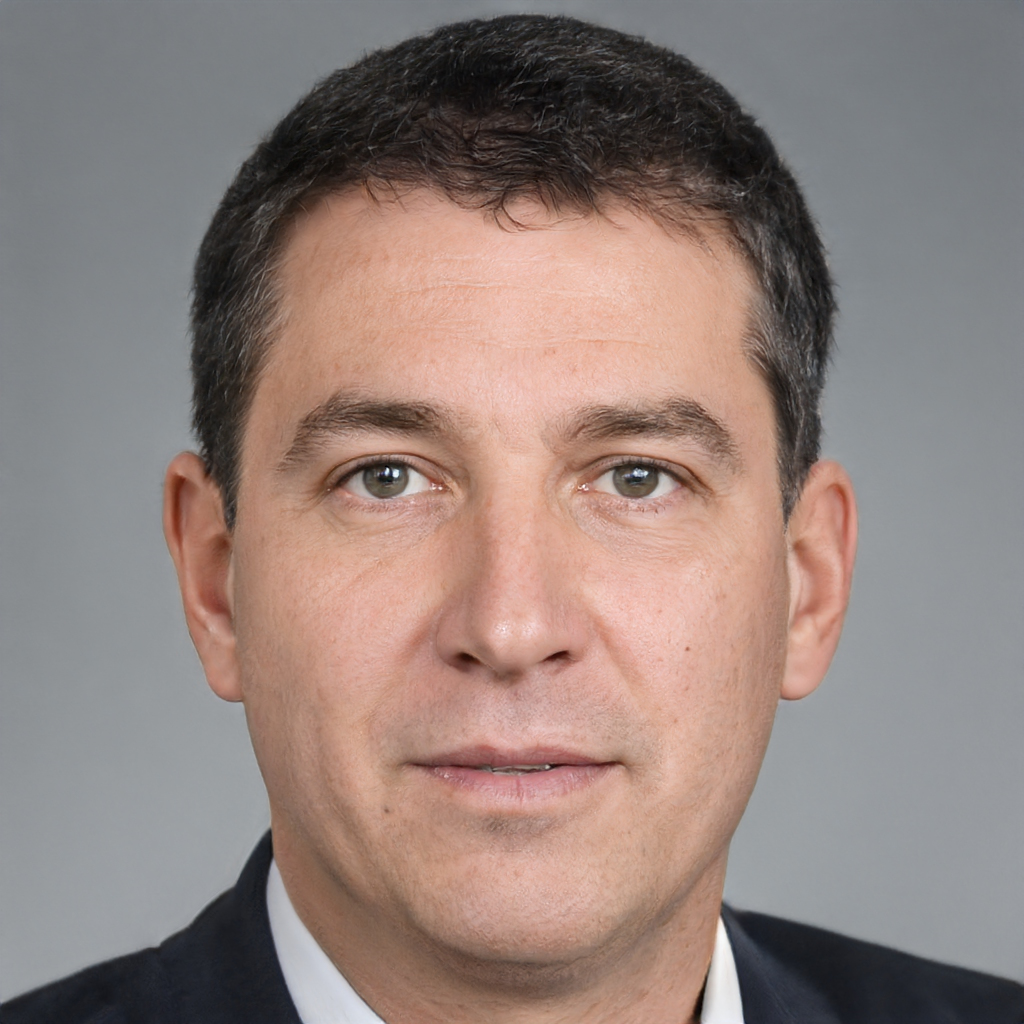
Gender: Male